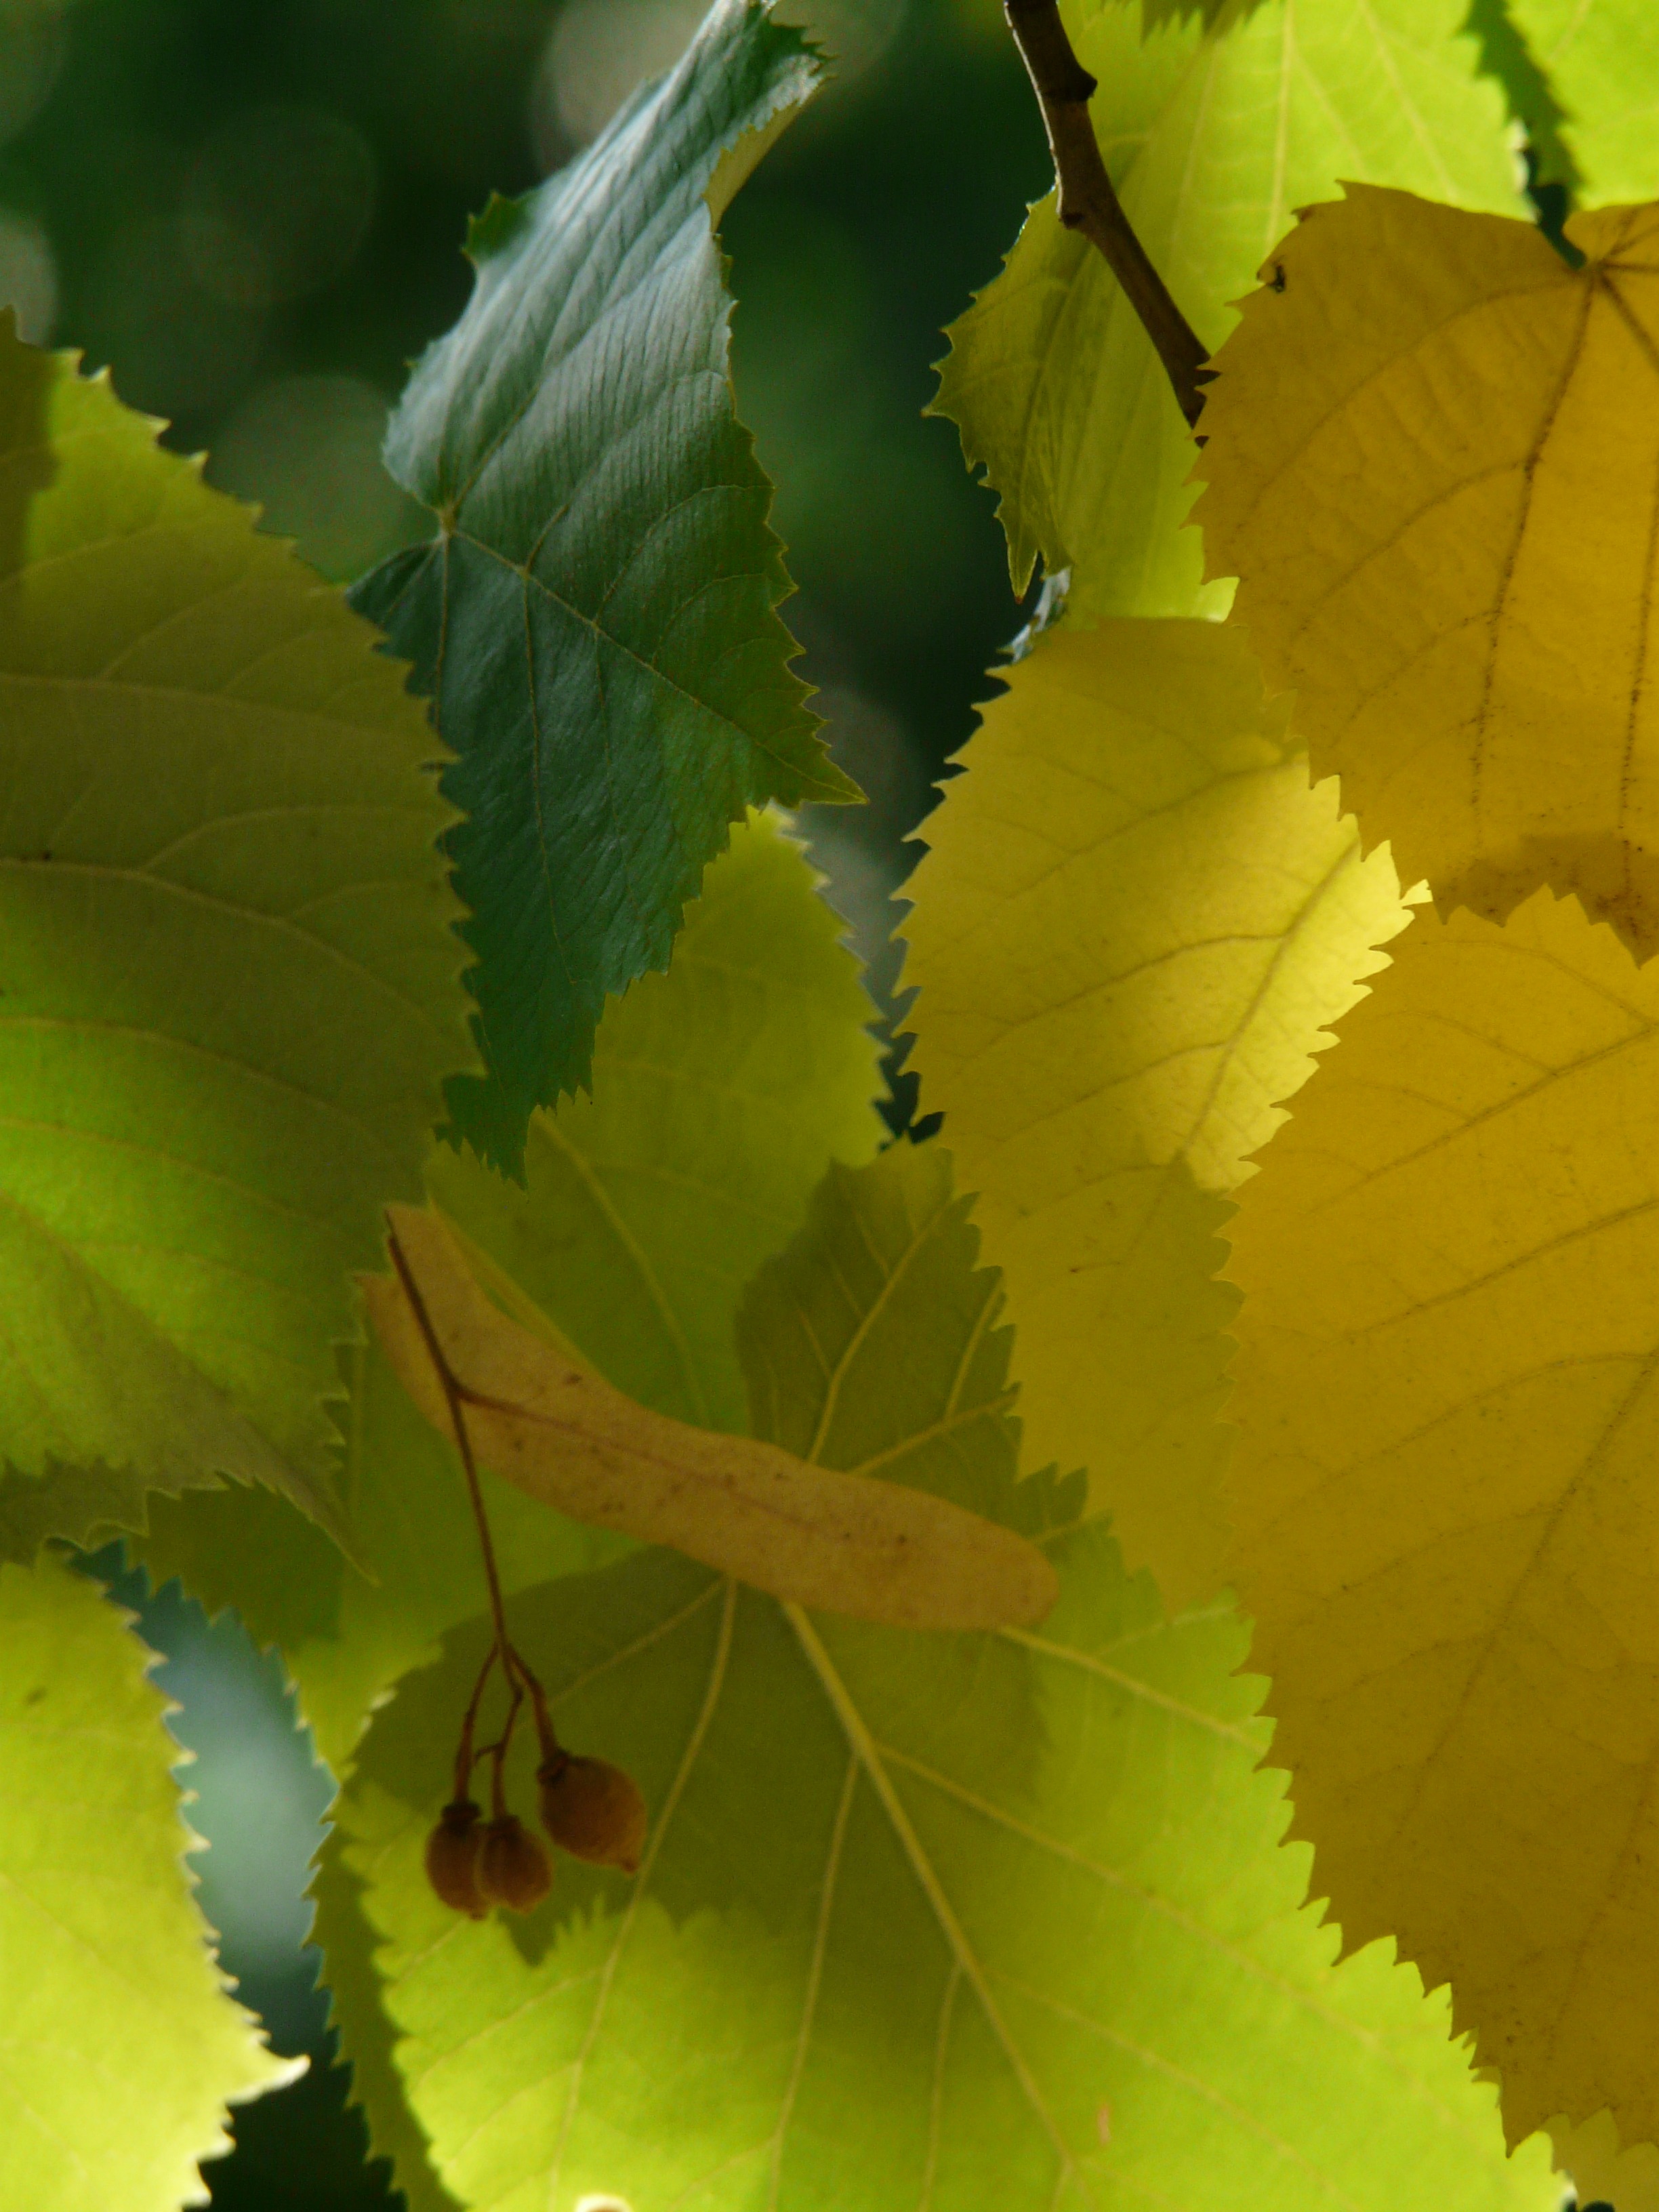
tree, branch, light, plant, fruit, sunlight, leaf, flower, food, green, produce, birch, autumn, shadow, yellow, maple tree, lime, lime tree, deciduous tree, leaves, deciduous, linde, malvaceae, flowering plant, grape leaves, mallow, tilia, lipovina, plant stem, woody plant, land plant, stone lime tree, tilia platyphyllos, summer linde, eurybia linde, sommerlindenbatt